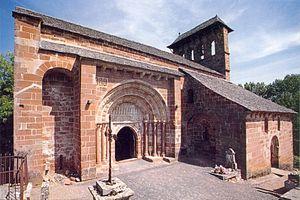
L'église Saint-Hilarian-Sainte-Foy de Perse, également appelée église Saint-Hilarian de Perse ou encore église de Perse, est un édifice religieux situé en France, sur la commune d'Espalion, dans le département de l'Aveyron, en région Occitanie.